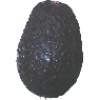
Label: avocado